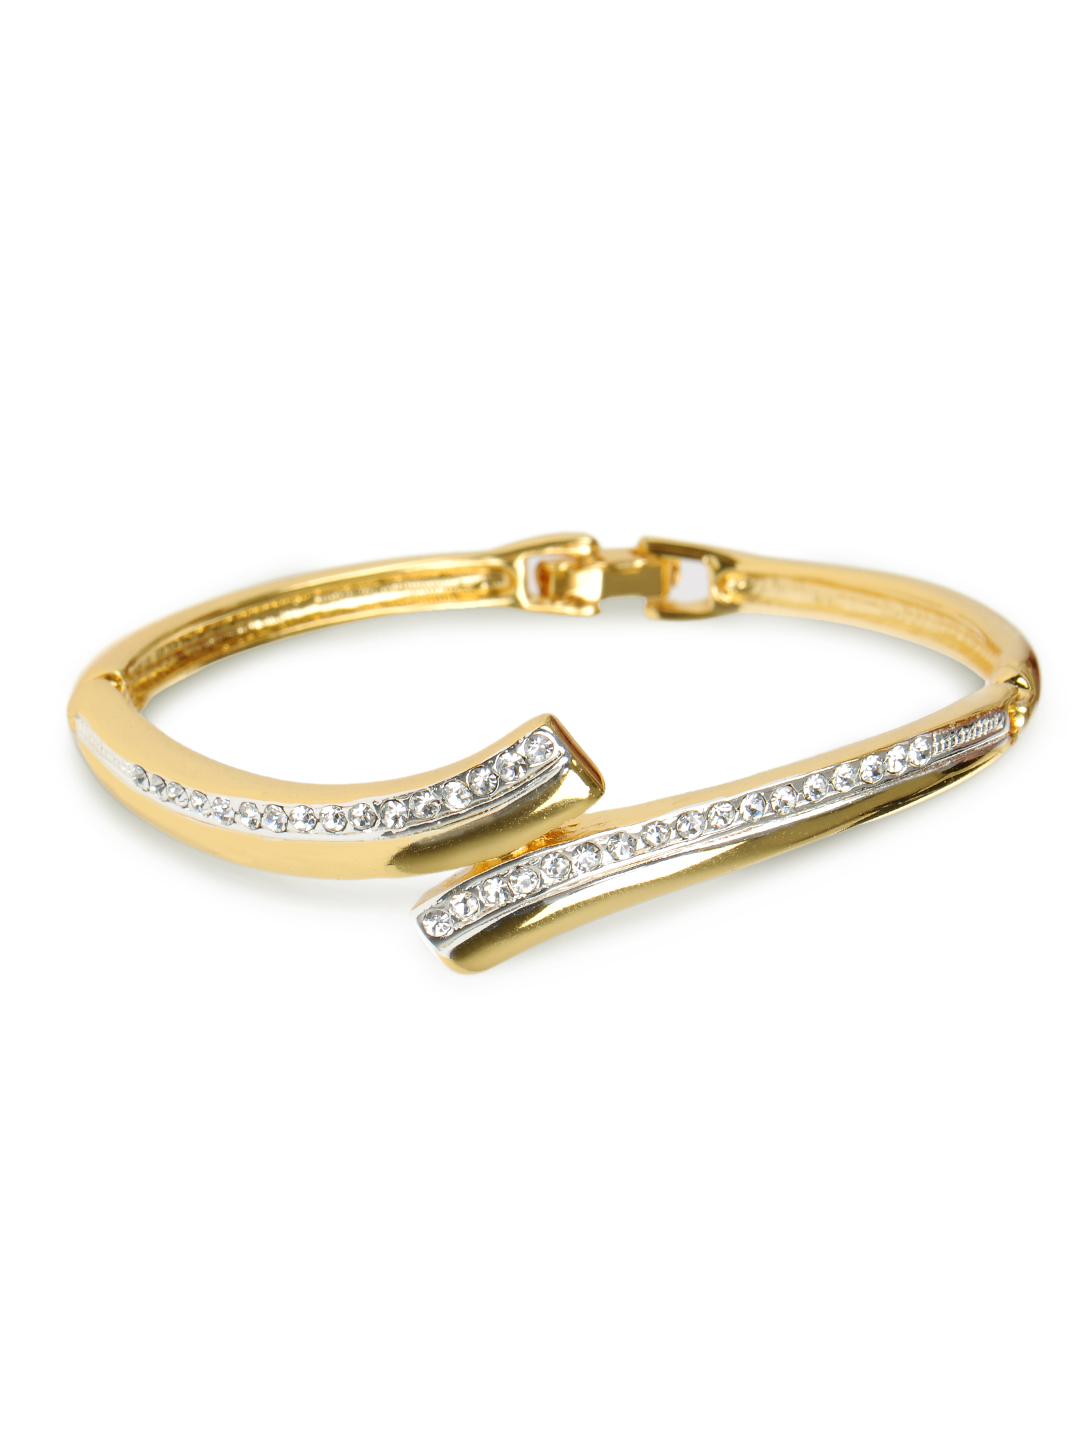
Estelle Women Gold Plated Bracelet
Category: Accessories / Jewellery / Bracelet
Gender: Women
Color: Gold
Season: Winter 2016
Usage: Casual